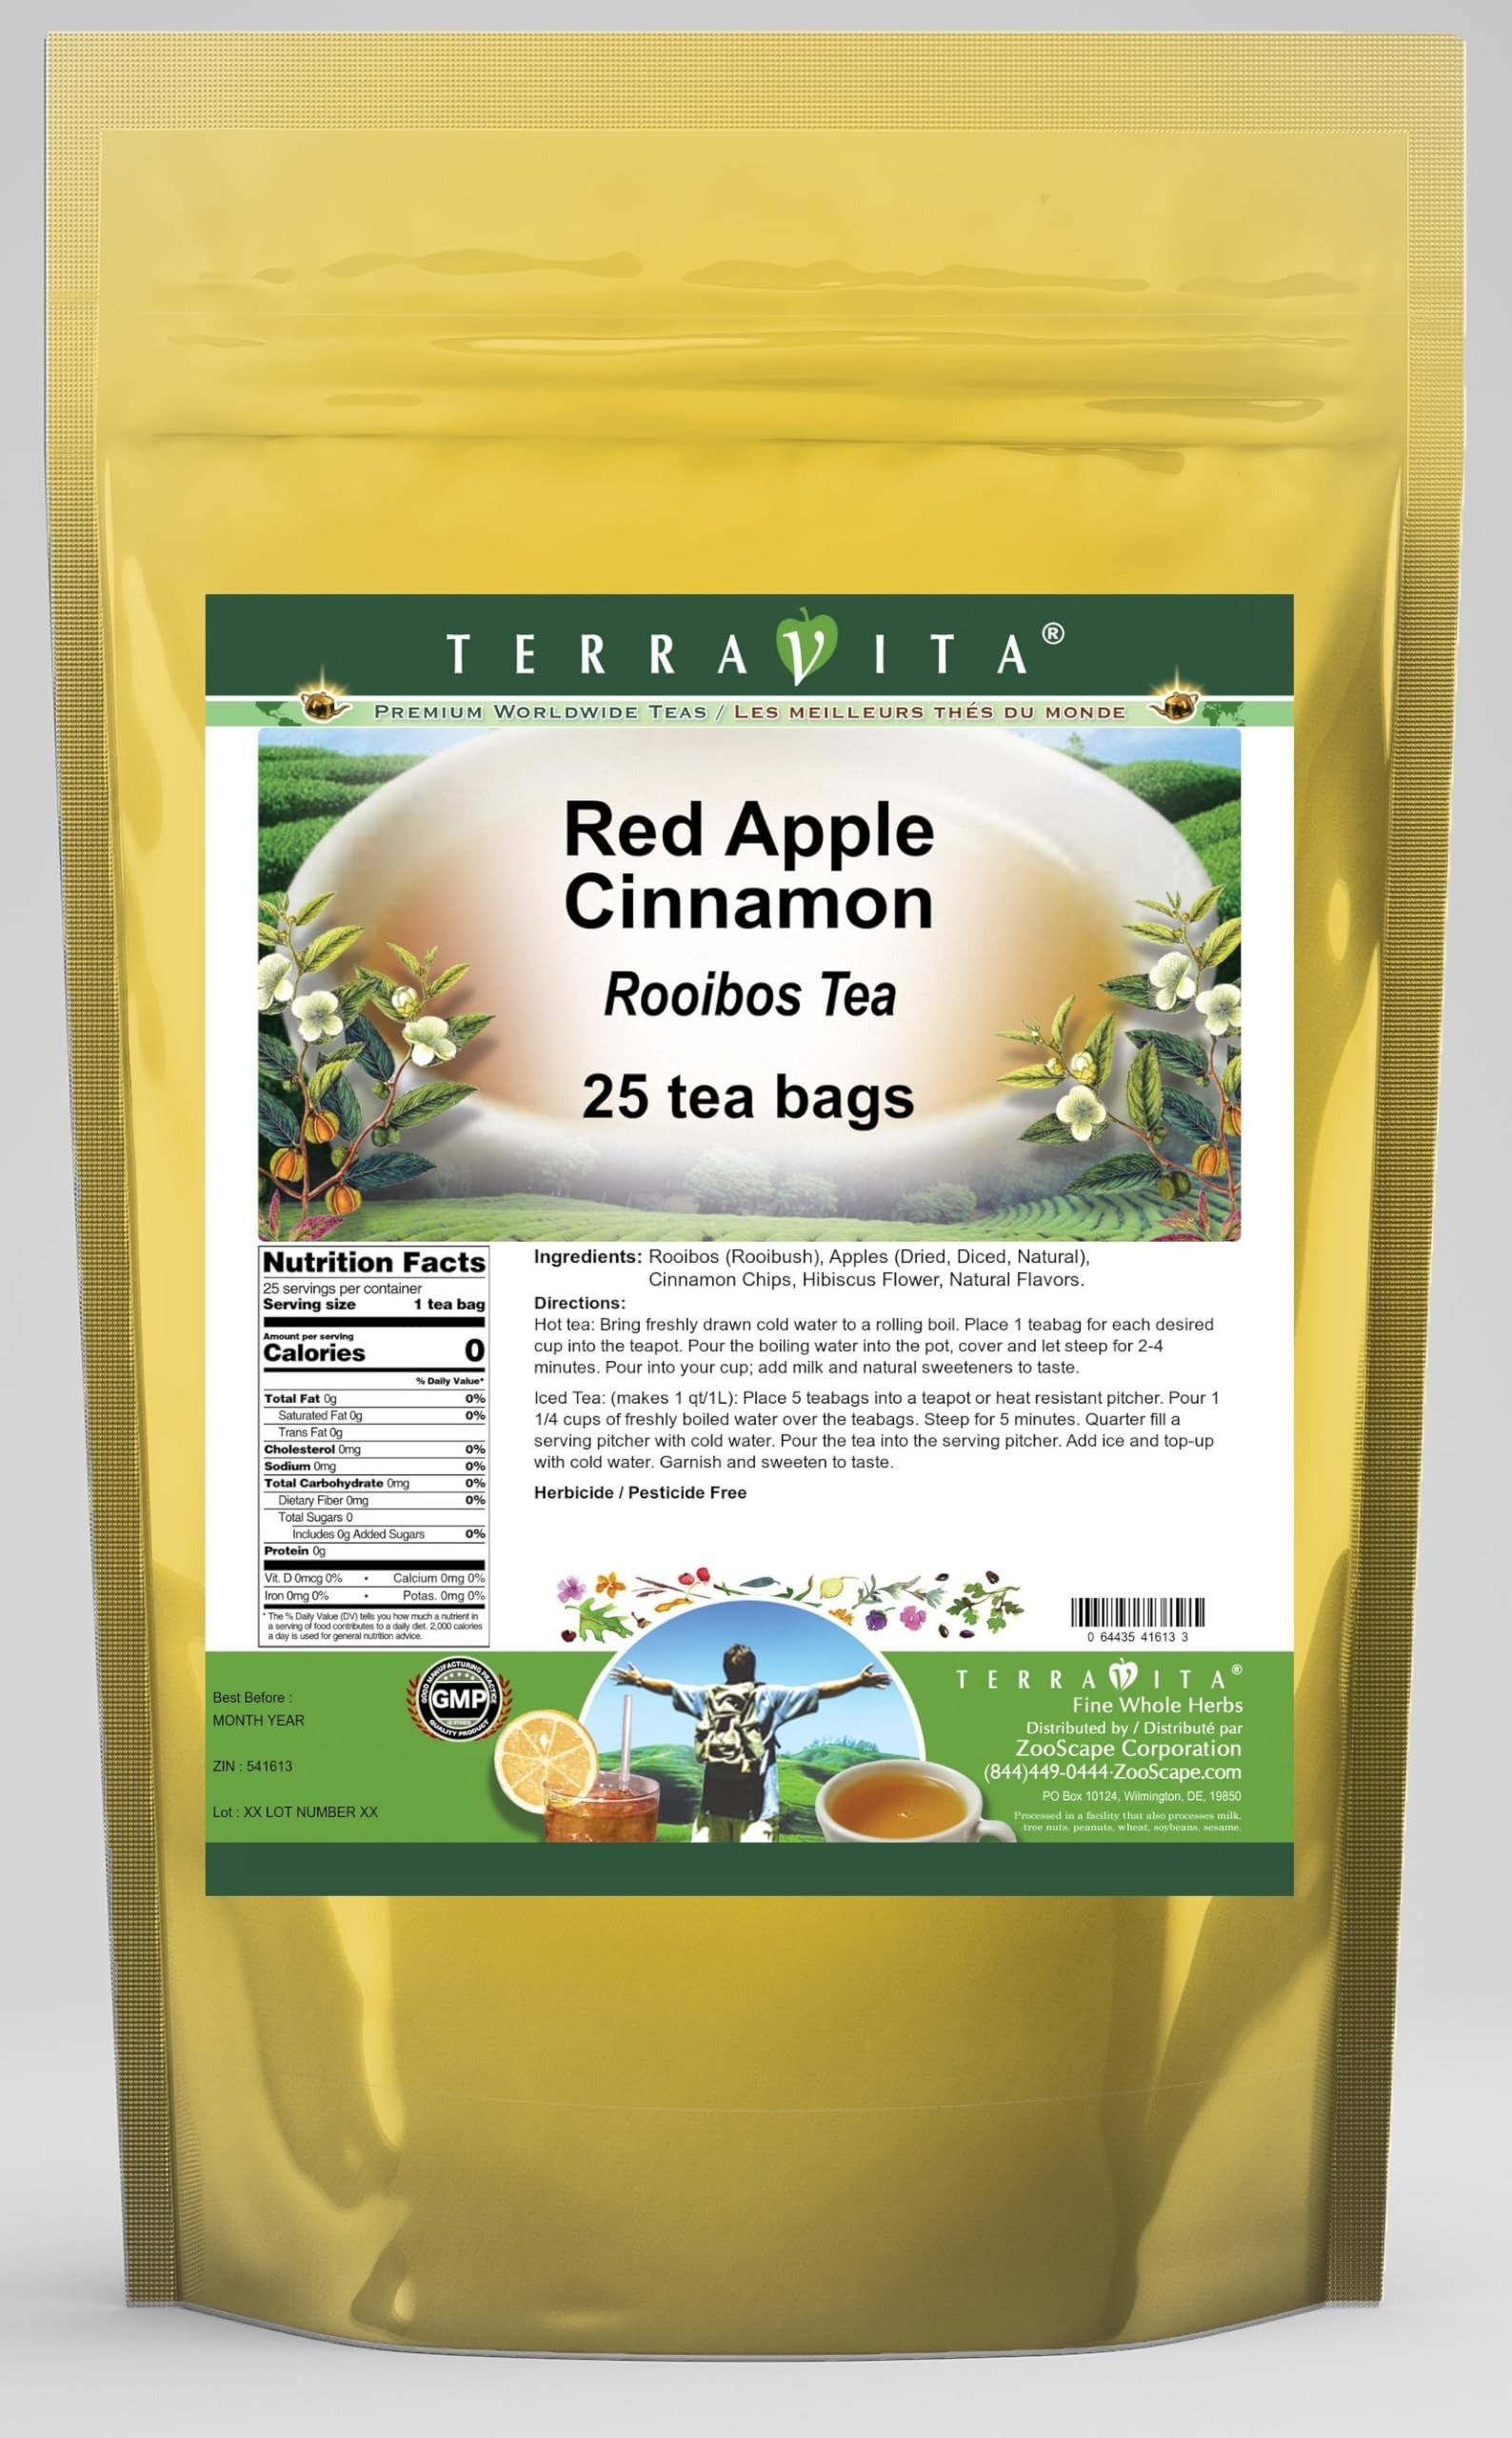
Item Name: Red Apple Cinnamon Rooibos Tea (25 tea bags, ZIN: 541613) - 2 Pack
Bullet Point 1: Our Red Apple Cinnamon Rooibos Tea is a delightful flavored Rooibos tea with Apples (Dried, Diced, Natural), Cinnamon Chips and Hibiscus Flower that you will really enjoy! The unique Red Apple Cinnamon aroma and taste is a delight! - Ingredients: Rooibos tea, Apples (Dried, Diced, Natural), Cinnamon Chips, Hibiscus Flower and Natural Red Apple Cinnamon Flavor.
Bullet Point 2: No fillers.
Bullet Point 3: Manufacturer: TerraVita
Bullet Point 4: Size: 25 tea bags
Bullet Point 5: Rooibos Tea Bags - Packed in a convenient upright pouch!
Product Description: Our Red Apple Cinnamon Rooibos Tea is a delightful flavored Rooibos tea with Apples (Dried, Diced, Natural), Cinnamon Chips and Hibiscus Flower that you will really enjoy! The unique Red Apple Cinnamon aroma and taste is a delight! - Ingredients: Rooibos tea, Apples (Dried, Diced, Natural), Cinnamon Chips, Hibiscus Flower and Natural Red Apple Cinnamon Flavor. - Hot tea brewing method: Bring freshly drawn cold water to a rolling boil. Place 1 teabag for each desired cup into the teapot. Pour the boiling water into the pot, cover and let steep for 2-4 minutes. Pour into your cup; add milk and natural sweeteners to taste. - Iced tea brewing method: (to make 1 liter/quart): Place 5 teabags into a teapot or heat resistant pitcher. Pour 1 1/4 cups of freshly boiled water over the teabags. Steep for 5 minutes. Quarter fill a serving pitcher with cold water. Pour the tea into the serving pitcher. Add ice and top-up with cold water. Garnish and sweeten to taste. - TerraVita is an exclusive line of premium-quality, natural source products that use only the finest, purest and most potent ingredients found around the world. TerraVita is hallmarked by the highest possible standards of purity, potency, stability and freshness. All of our products are prepared with the highest elements of quality control, from raw materials through the entire manufacturing process, up to and including the moment that the bottles or bags are sealed for freshness and shipped out to you. Our highest possible standards are certified by independent laboratories and backed by our personal guarantee. - TerraVita exists to meet and ensure your family's health and wellness without the harmful effects of chemicals and health products. We strive to make all of our products affordable and reliable and are consta
Value: 50.0
Unit: Count

Price: 35.47